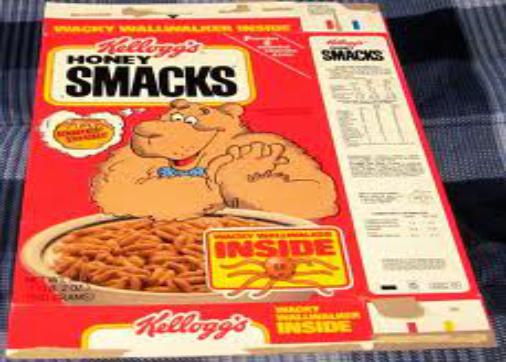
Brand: Honey Smacks
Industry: Food